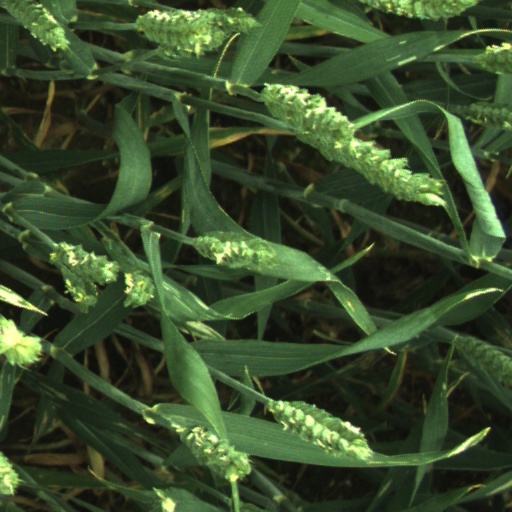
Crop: wheat